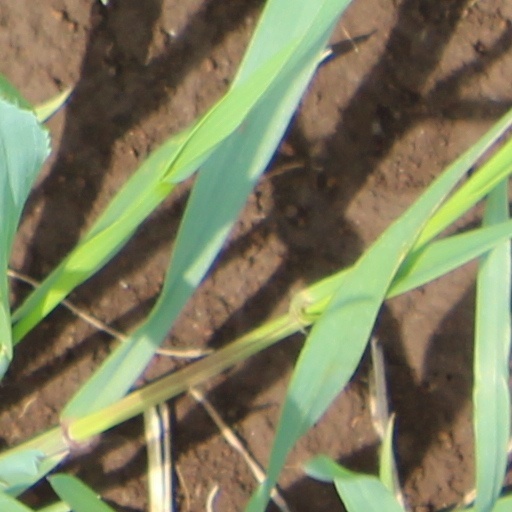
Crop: wheat